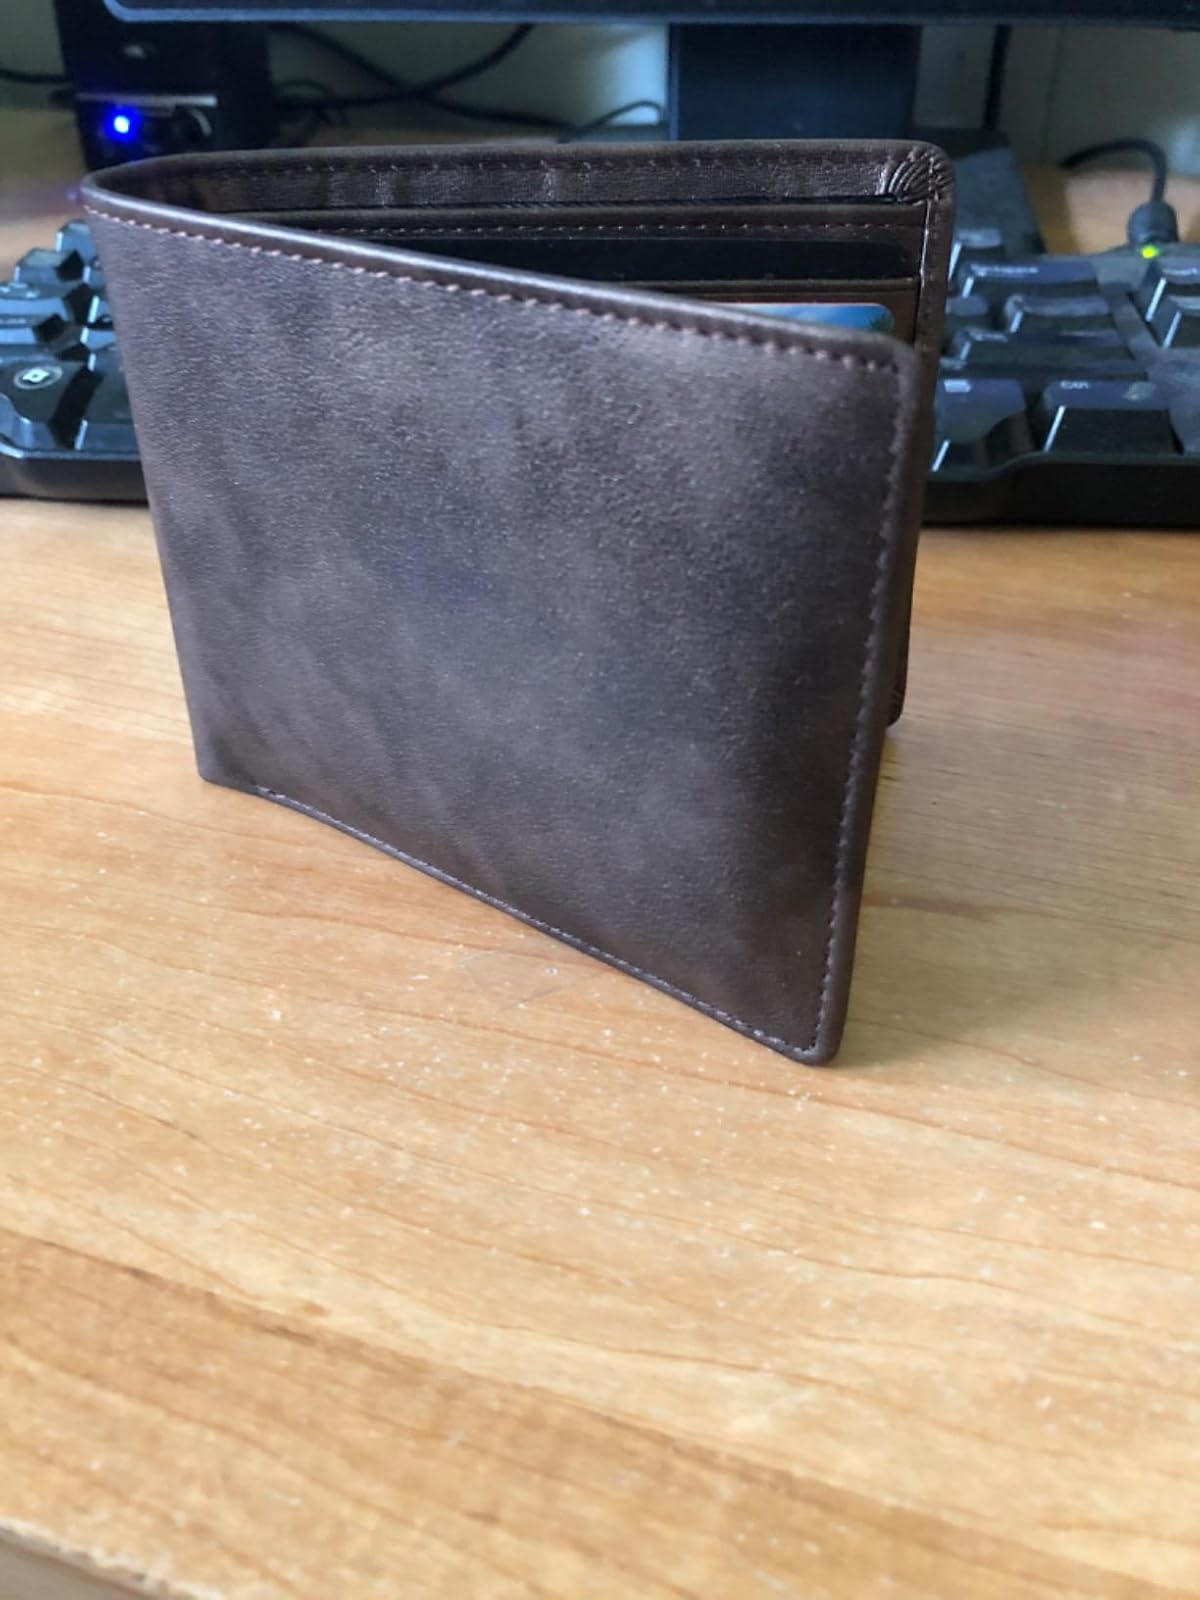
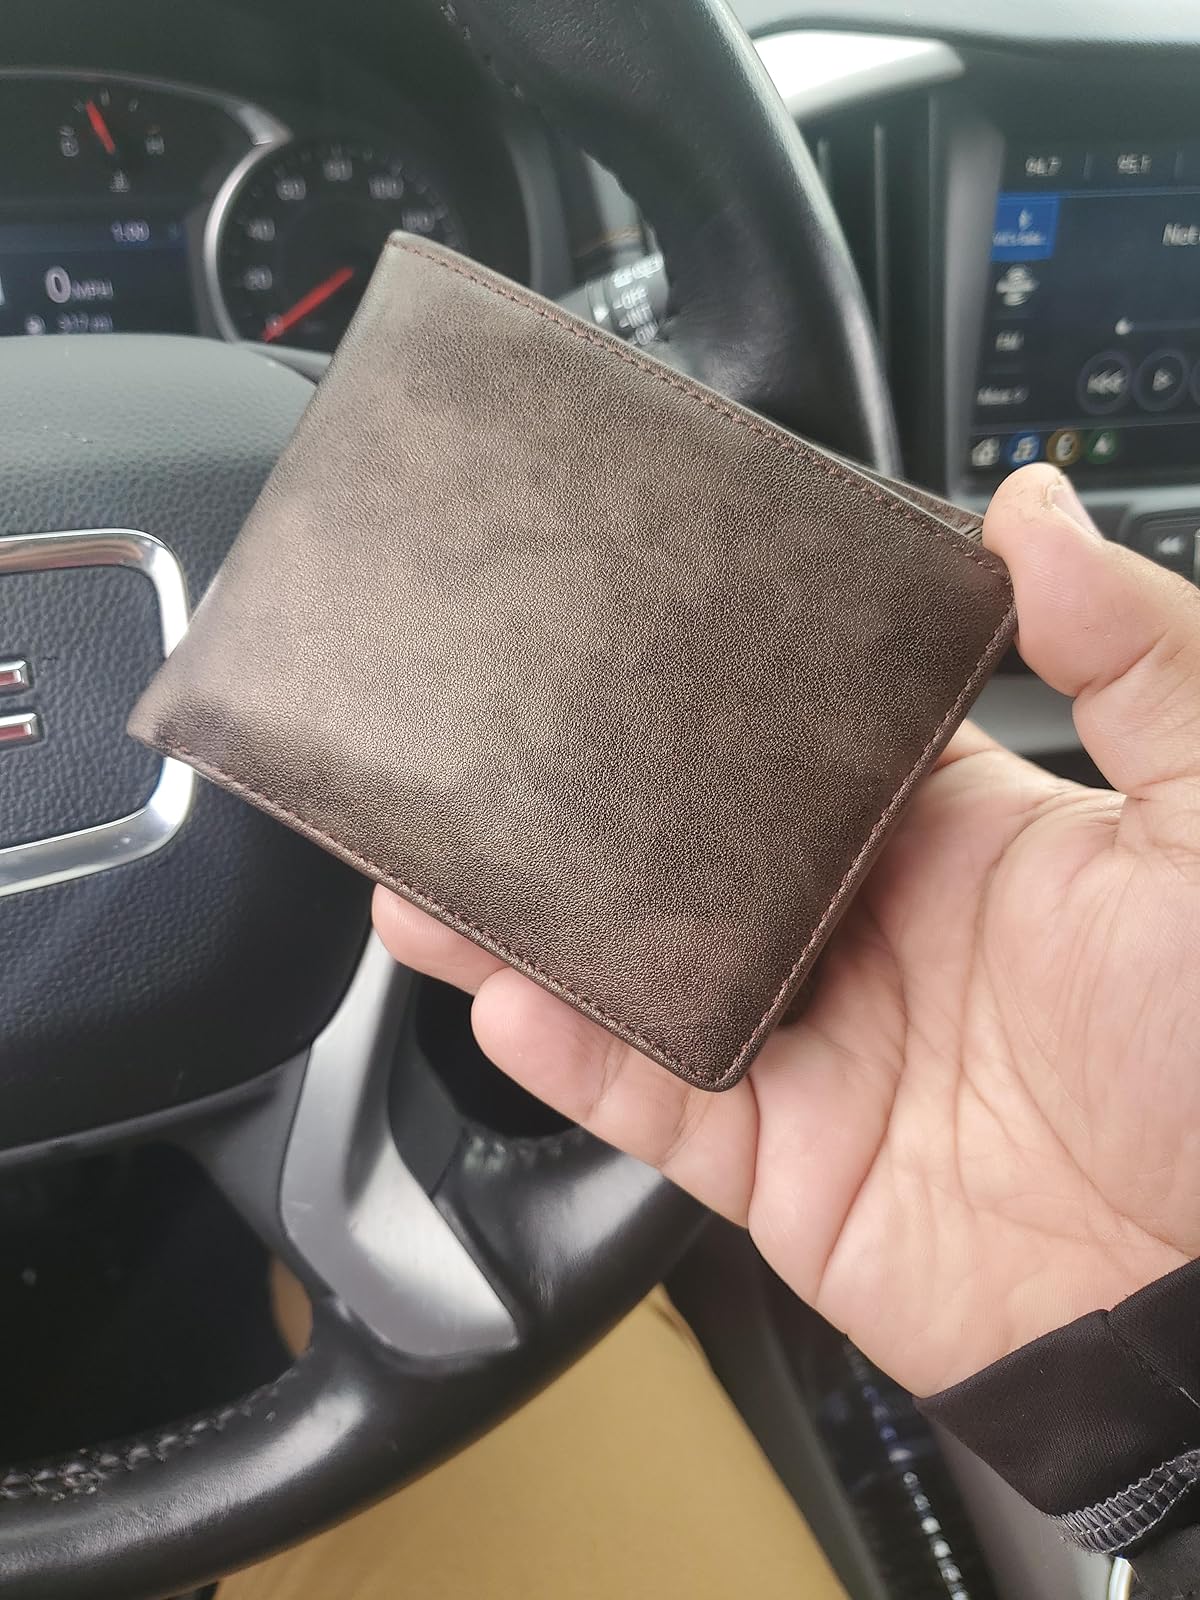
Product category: accessories_wallet
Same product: yes